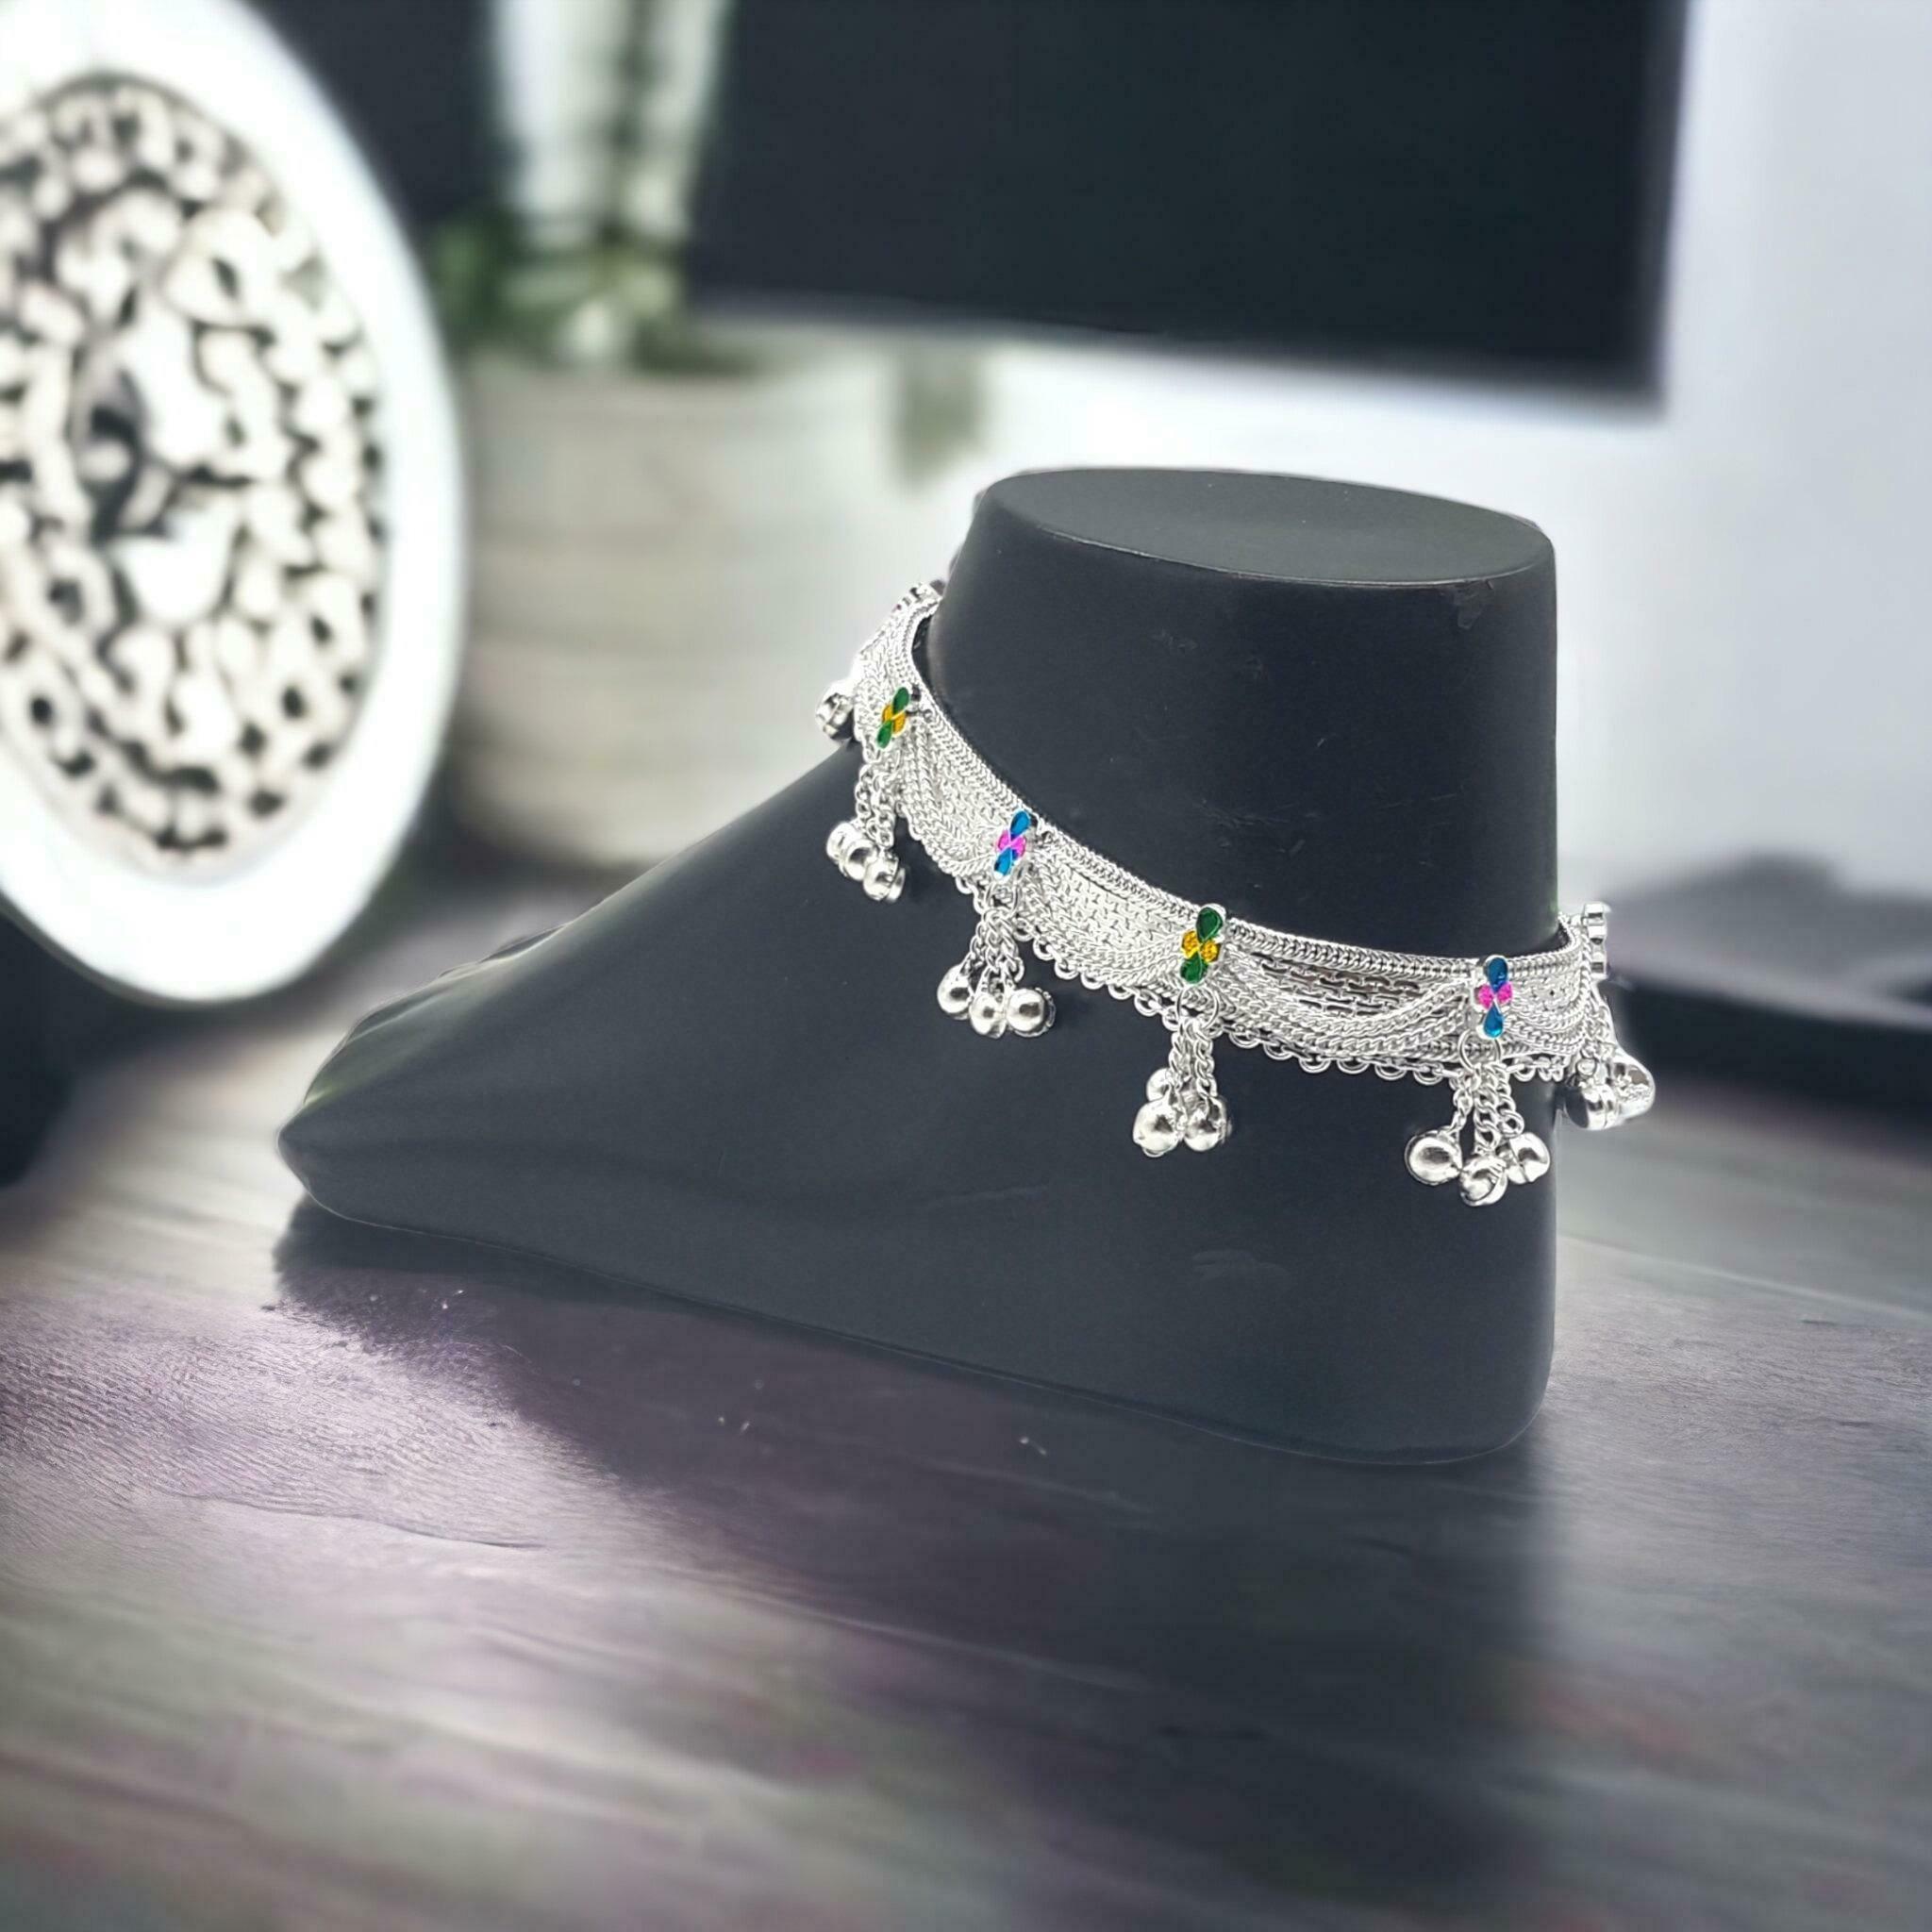
BR Ornaments Twinkling Glittering Women Anklets & Toe Rings Alloy Anklet (Pack of 2)
Type: Anklet
Brand: BR Ornaments
Price: Rs. 399
 This silver anklet looks good with all indian outfitsor traditional outfits suitable girls and women of all ages. grab this pair of anklets, you will feel stylish ankle and shining silver anklet will make beautiful, you must buy the sns traders anklets you will never go wrong with the latest design, fancy anklets in silver jewellery.